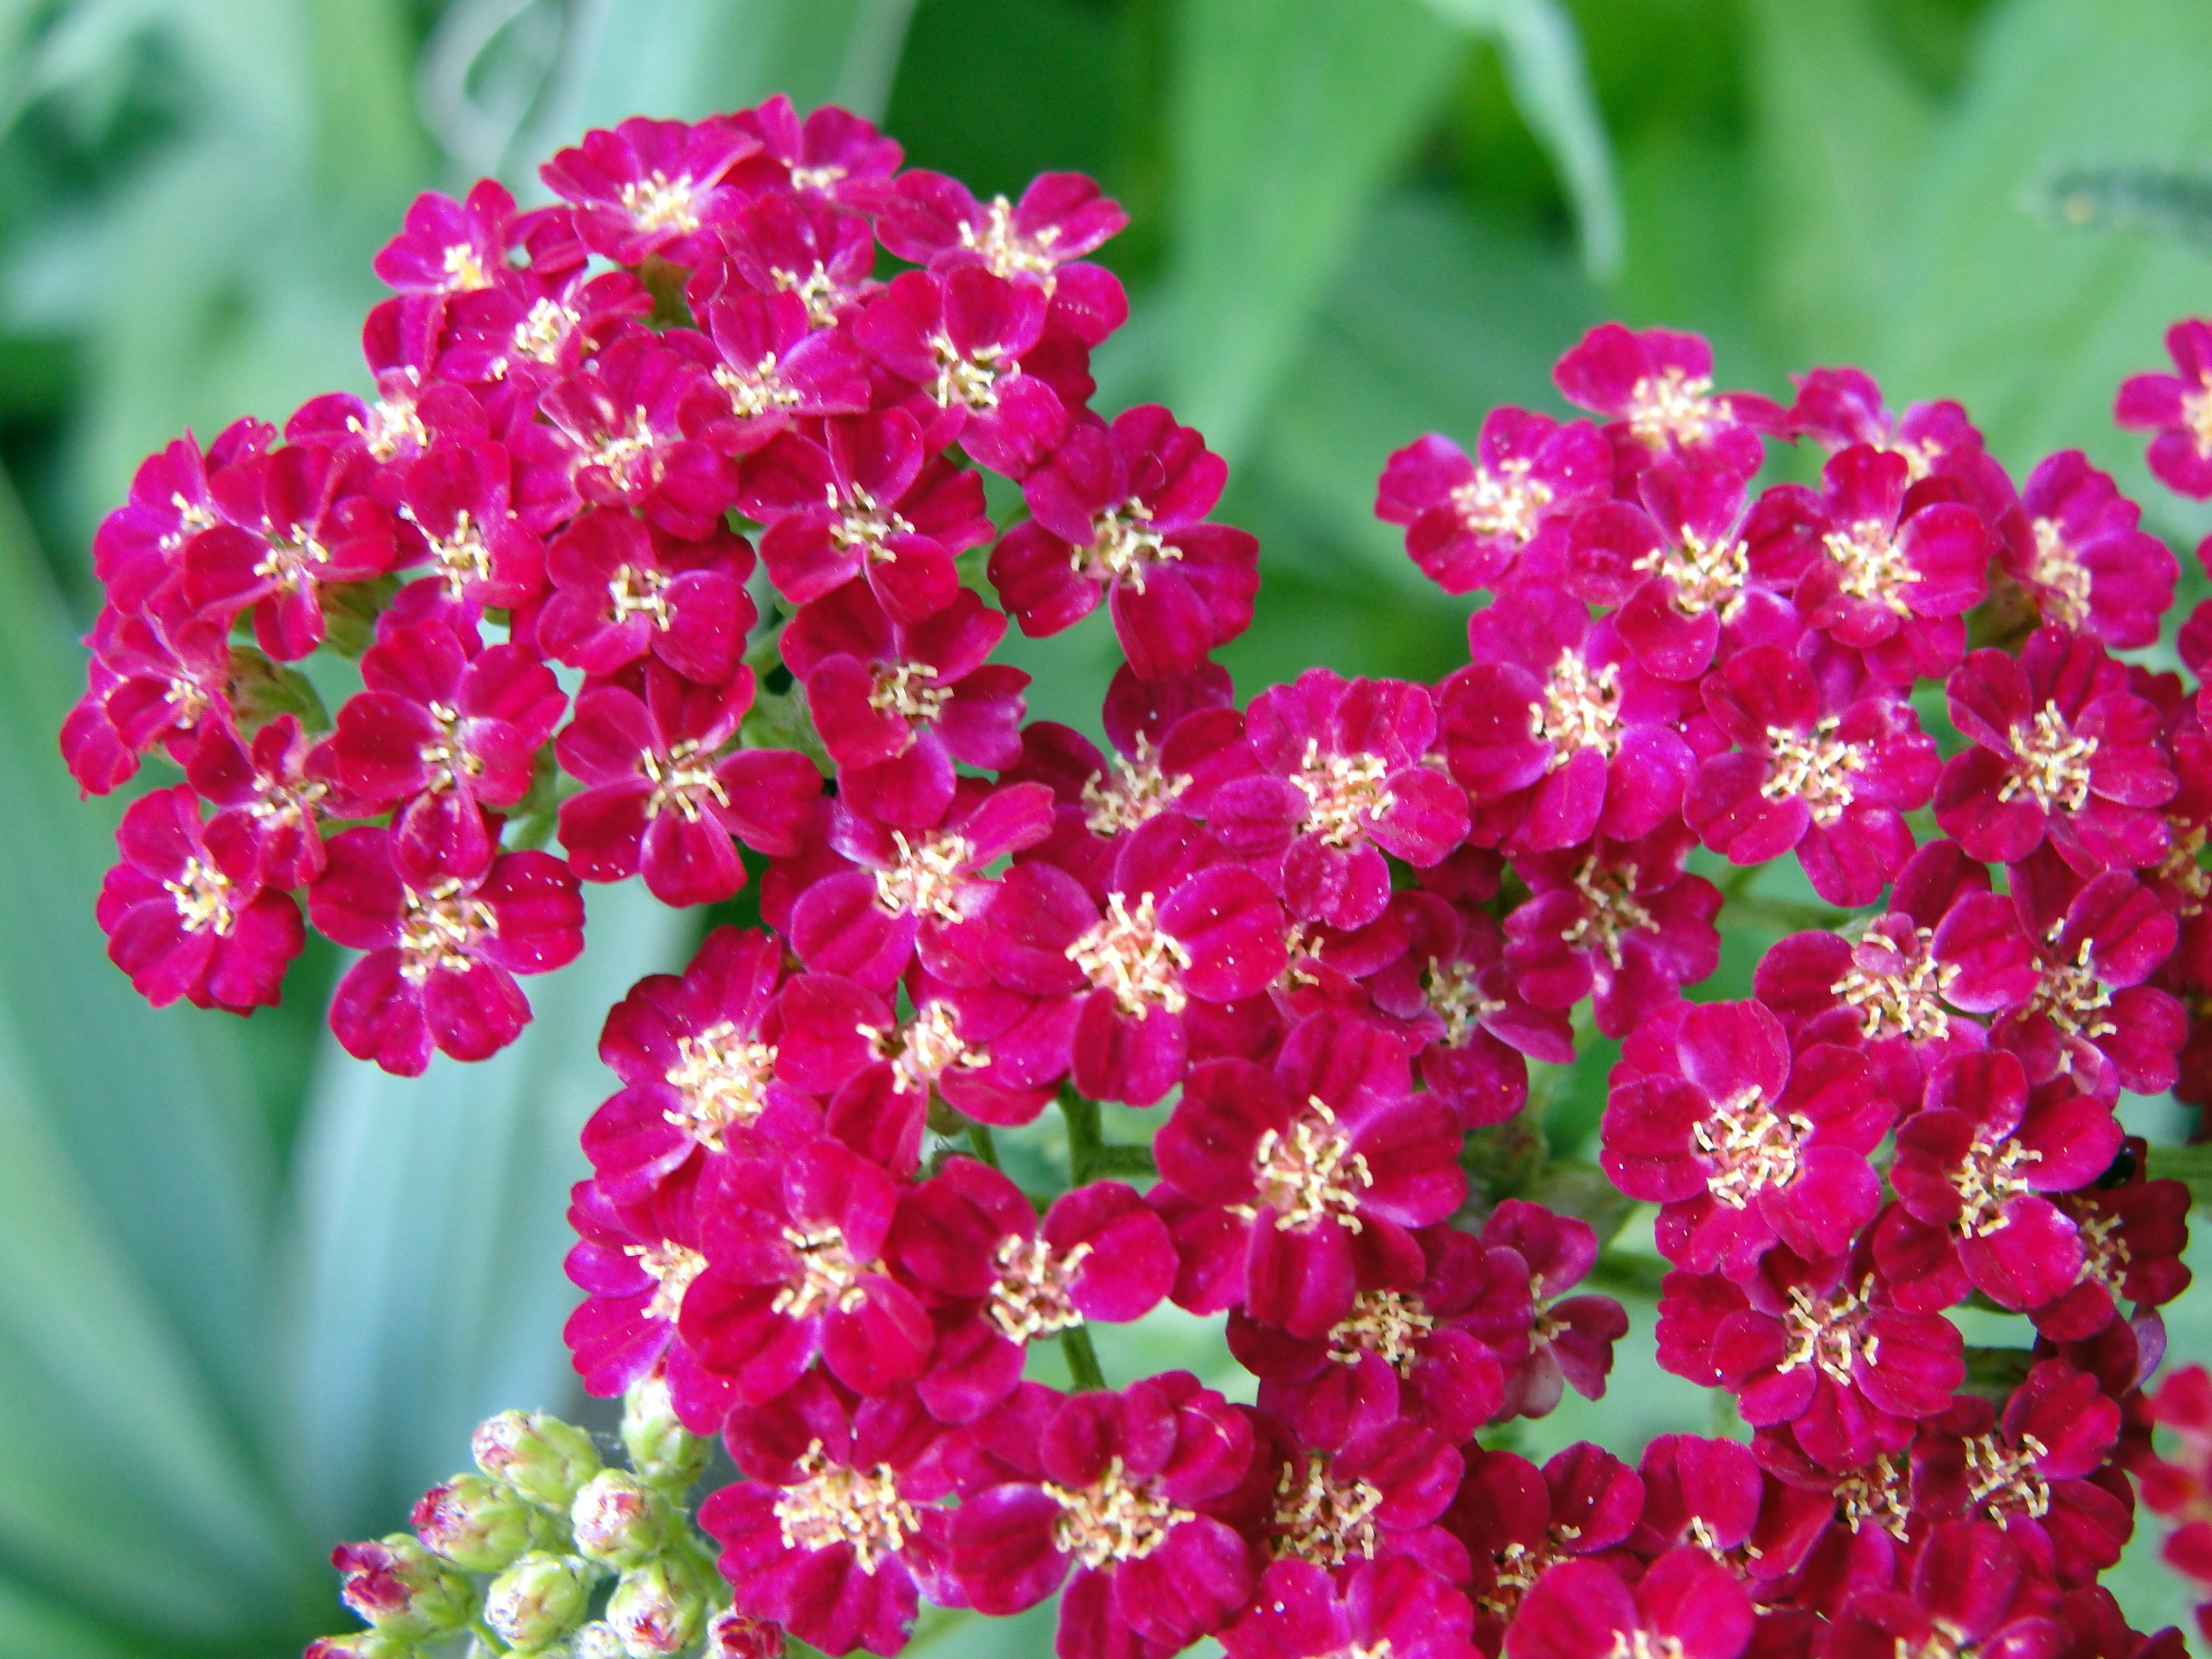
flower, plant, flowering plant, flora, yarrow, annual plant, pink family, petal, herbaceous plant, verbena, verbena family, primula